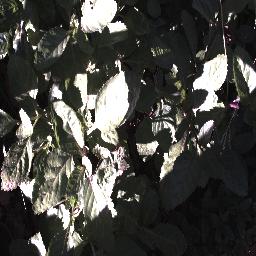
Label: snake_weed